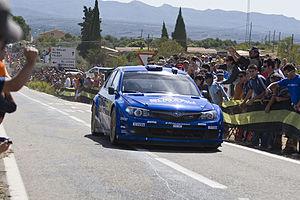
Brice Tirabassi, né le 15 juin 1977 à Fréjus, est un pilote de rallye français. Il a remporté le championnat de France des rallyes "Super 1600" en 2002 et le championnat du monde des rallyes junior 2003.